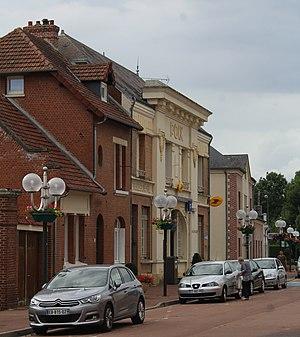
Poix-de-Picardie est une commune française située dans le département de la Somme, en région Hauts-de-France.